Lena Christ

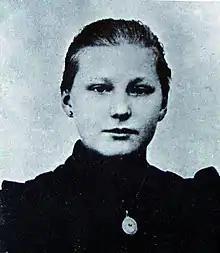
Lena Christ 1898

Another conflict with the mother led to another suicide attempt in 1900. She was found with slit wrists in the wine cellar of the parental inn and saved by her step-father, who did not mistreat her but neither protected her from her mother. In the same year she began working as cook and waitress in the tourist restaurant "Floriansmühle" in the north of Munich. She flourished there, but homesickness and a misunderstood sense of duty drew her back into her parents' house at Christmas. In 1901 she married the accounting clerk Anton Leix and moved with him into a flat in the house of her parents-in-law. The wedding was, as was then the norm, purely a marriage of convenience. Many suitors wooed the attractive Lena Christ, but she decided, together with her parents, according to the status, occupation and fortune of the husband. In 1902 she gave birth to her son Anton, a year later to her daughter Magdalena. Soon there were crises in the marriage. Anton Leix began to drink and gamble and broke with his parents, the couple had to leave their house in 1904. Many changes of residence followed and Lena Christ later complained about violent, also sexual assaults by her husband. In 1906 she gave birth to daughter Alexandra Eugenie. She also suffered three miscarriages. Her husband increasingly stood out due to his alcoholism and the resulting financial difficulties. In 1909 Lena broke up with him and left him. Son Anton came to the parents-in-law and no longer had any contact with his mother. Anton Leix was sentenced for misappropriation in the same year, and imprisoned in Nuremberg penitentiary until 1914. He later remarried and died in 1942 aged 64 years. In her ""Erinnerungen"" (Remembrances), Lena Christ has her raving mad husband commit to an asylum and find his end there.